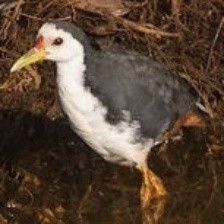
Species: WHITE BREASTED WATERHEN
Scientific name: AMAURORNIS PHOENICURUS
ImageNet parent category: european_gallinule